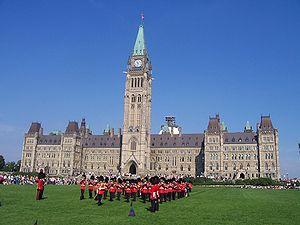
Cérémonie de la relève de la garde devant le Parlement du Canada à Ottawa en Ontario
La Garde de cérémonie est une unité militaire ad hoc des Forces armées canadiennes dont le rôle est d'effectuer la cérémonie de la relève de la garde sur la Colline du Parlement et de remplir des devoirs de sentinelles à Rideau Hall à Ottawa en Ontario. Traditionnellement, la Garde de cérémonie tirait ses membres de deux régiments de gardes de la Première réserve de l'Armée canadienne : les Governor General's Foot Guards d'Ottawa et The Canadian Grenadier Guards de Montréal au Québec. Cependant, depuis 2007, une approche plus globale est empruntée et la garde tire ses membres d'unités de partout au Canada incluant des membres de l'Aviation royale canadienne et de la Marine royale canadienne en plus de l'Armée canadienne. Les uniformes de la Garde de cérémonie reprennent le modèle des uniformes de la Queen's Guard au Royaume-Uni.
Les Governor General's Foot Guards, littéralement les « Gardes à pied du gouverneur général », sont l'un des trois régiments de la Première réserve de l'Armée canadienne attachés à la maison vice-royale. Établi en 1872, le régiment a préséance sur tous les autres régiments d'infanterie de la réserve. C'est un régiment de gardes qui est, avec The Canadian Grenadier Guards, responsable de la Garde de cérémonie sur la Colline du Parlement et à Rideau Hall à Ottawa en Ontario. En plus de ce rôle cérémoniel, les soldats du régiment s'entraînent à temps partiel afin de servir dans des opérations des Forces armées canadiennes. L'unité fait partie du 33ᵉ Groupe-brigade du Canada au sein de la 4ᵉ Division du Canada et est basée dans le manège militaire de la place Cartier à Ottawa depuis 1879, le plus ancien manège militaire en opération continue au Canada. De 1954 à 1976, elle était le 5ᵉ Bataillon des Canadian Guards.